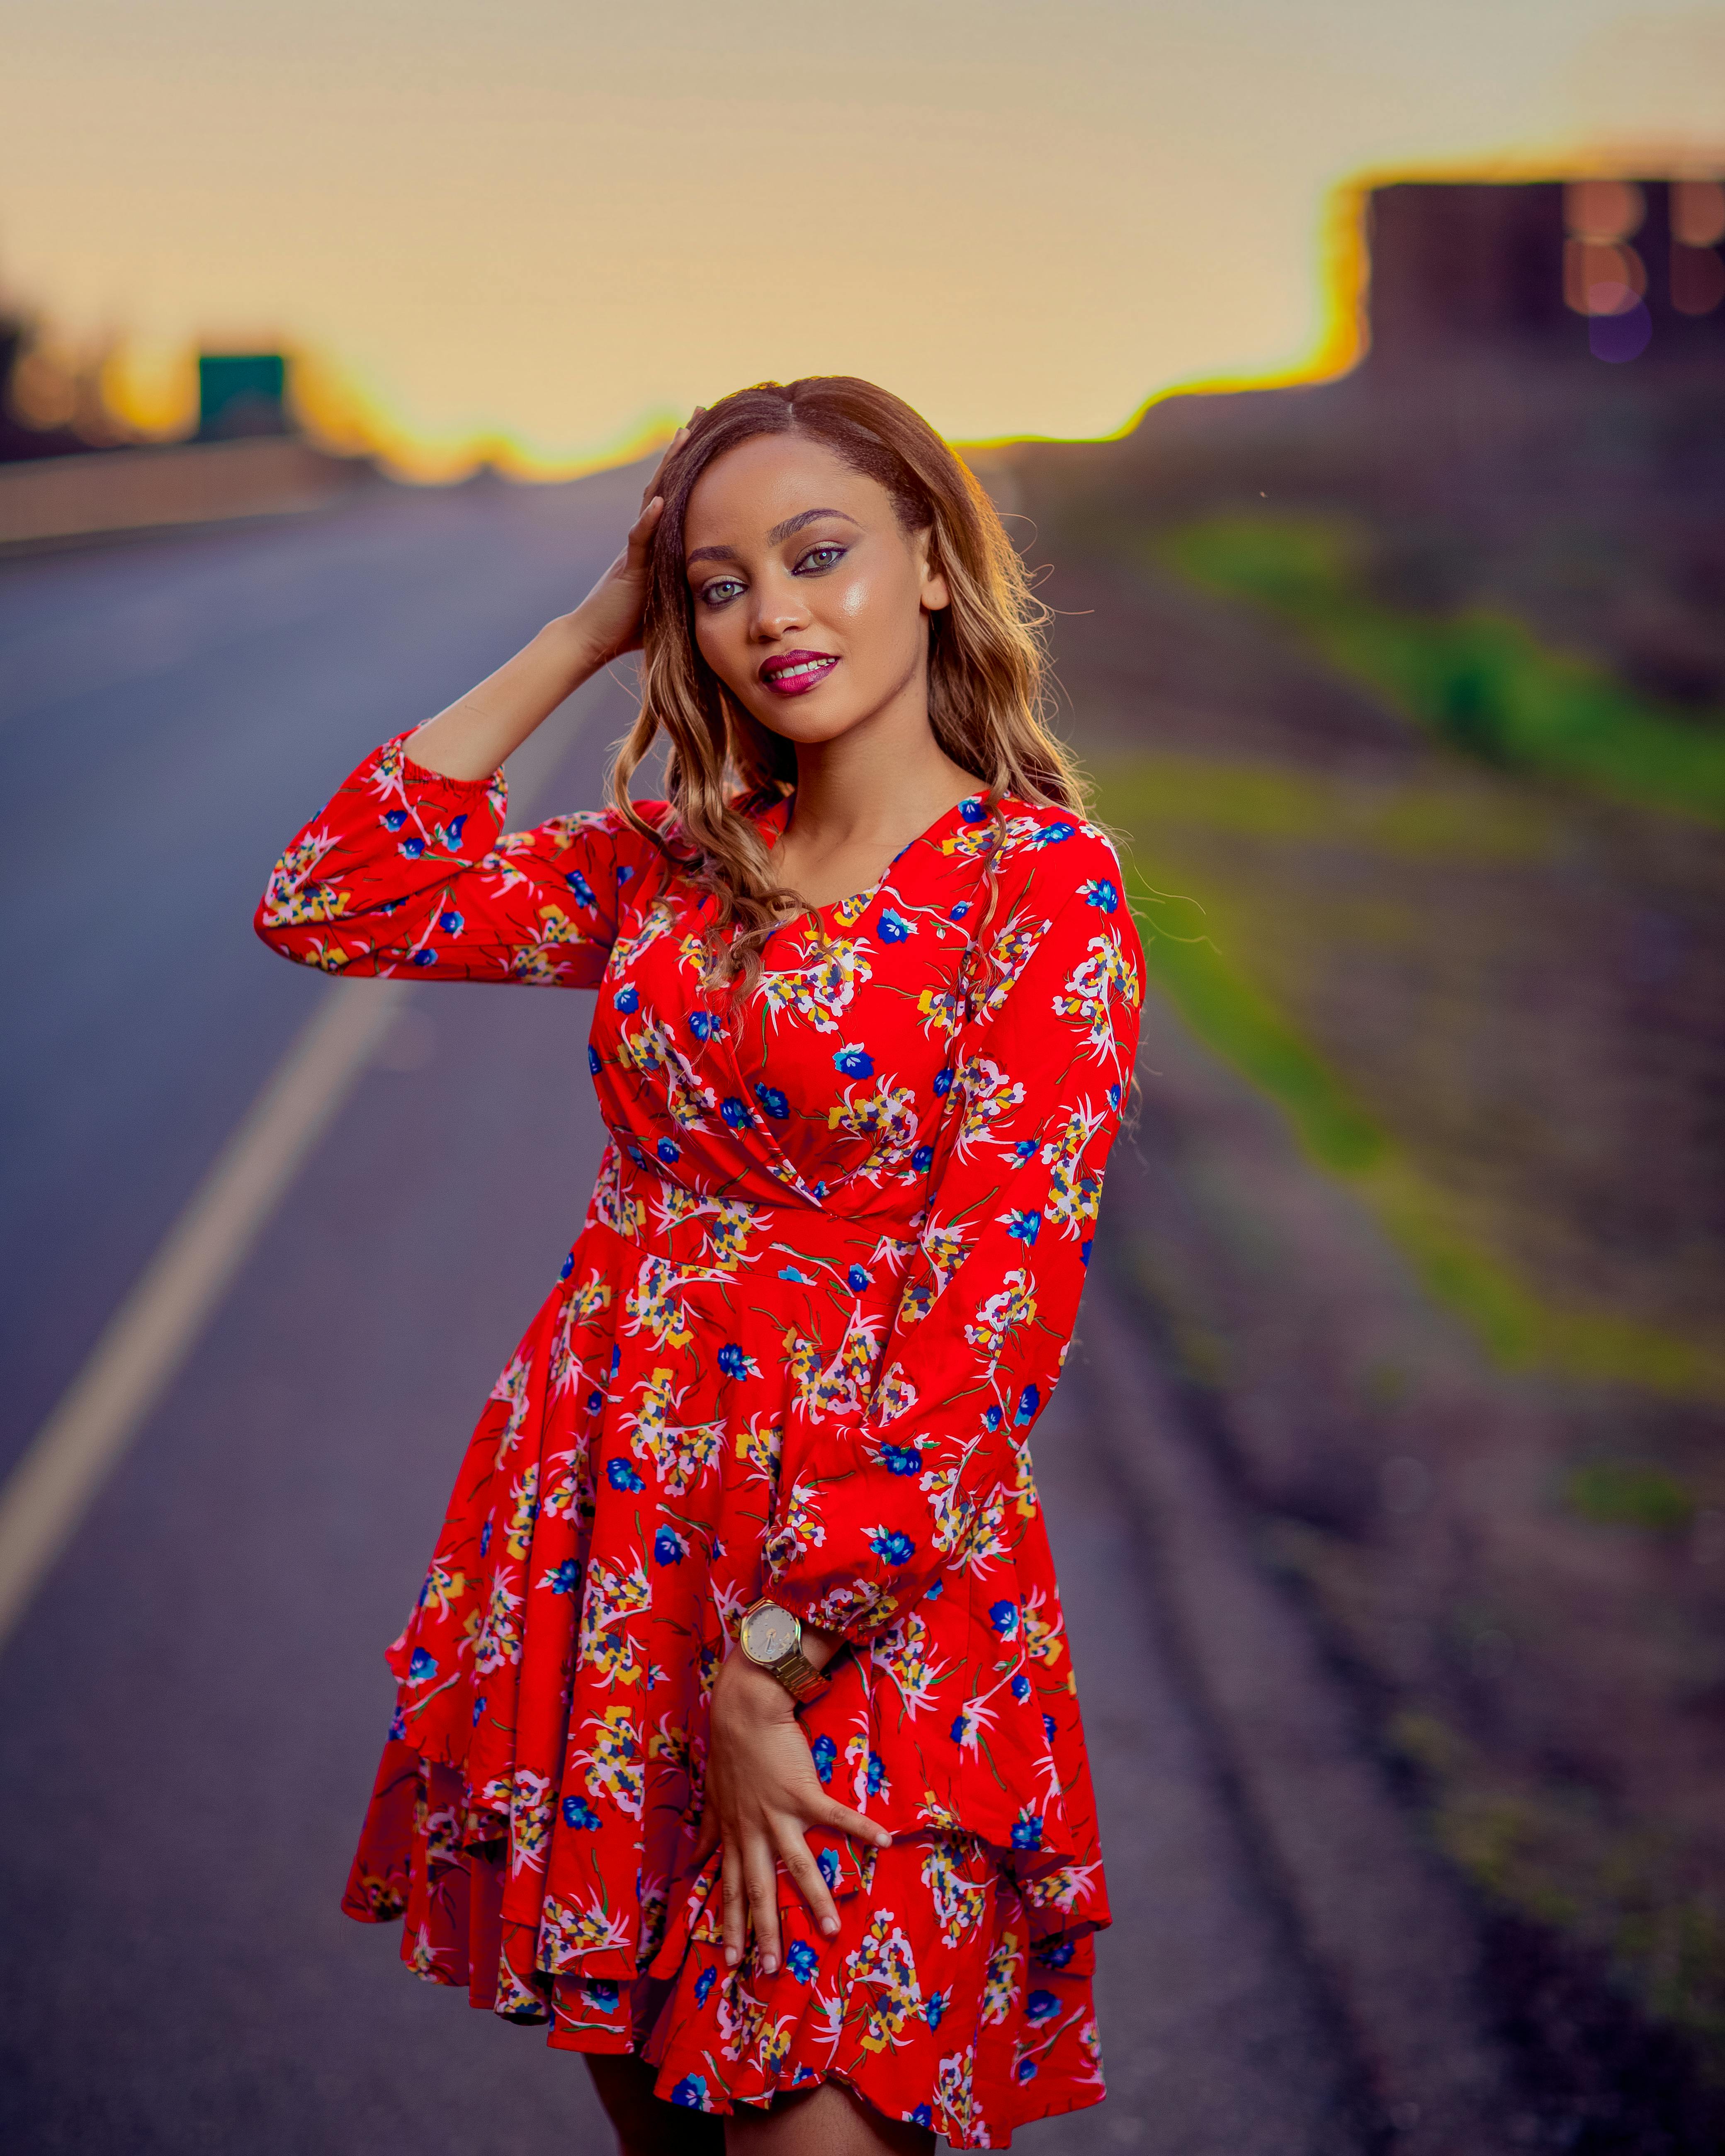
woman, hair, joint, outerwear, shoulder, One piece garment, sky, dress, flash photography, neck, sleeve, orange, waist, day dress, thigh, happy, fashion design, People in nature, knee, fashion model, magenta, beauty, grass, long hair, landscape, pattern, electric blue, human leg, formal wear, event, brown hair, plaid, cocktail dress, peach, portrait photography, top, horizon, photo shoot, road